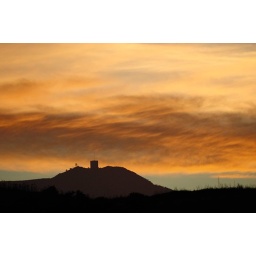
Mt. Umunhum silhouetted against orange sky